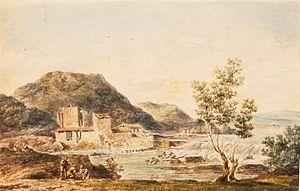
Moulin à foulon de draps de Lodève (dessin de Jean-Baptiste-François Génillion, http://gallica.bnf.fr/ark:/12148/btv1b77422445.r=Foulon.langFR)
Un foulon, également autrefois appelé moulin fouleur, moulin foulon, ou encore aujourd'hui, moulin à foulon voire de son nom occitan de Paradou dans le sud de la France, est un mécanisme servant à battre ou fouler la laine tissée dans de l'argile smectique pour l'assouplir et la dégraisser. Le moulin était exploité par un ouvrier foulon ou foulonnier. Il pouvait aussi servir pour les cuirs et peaux.